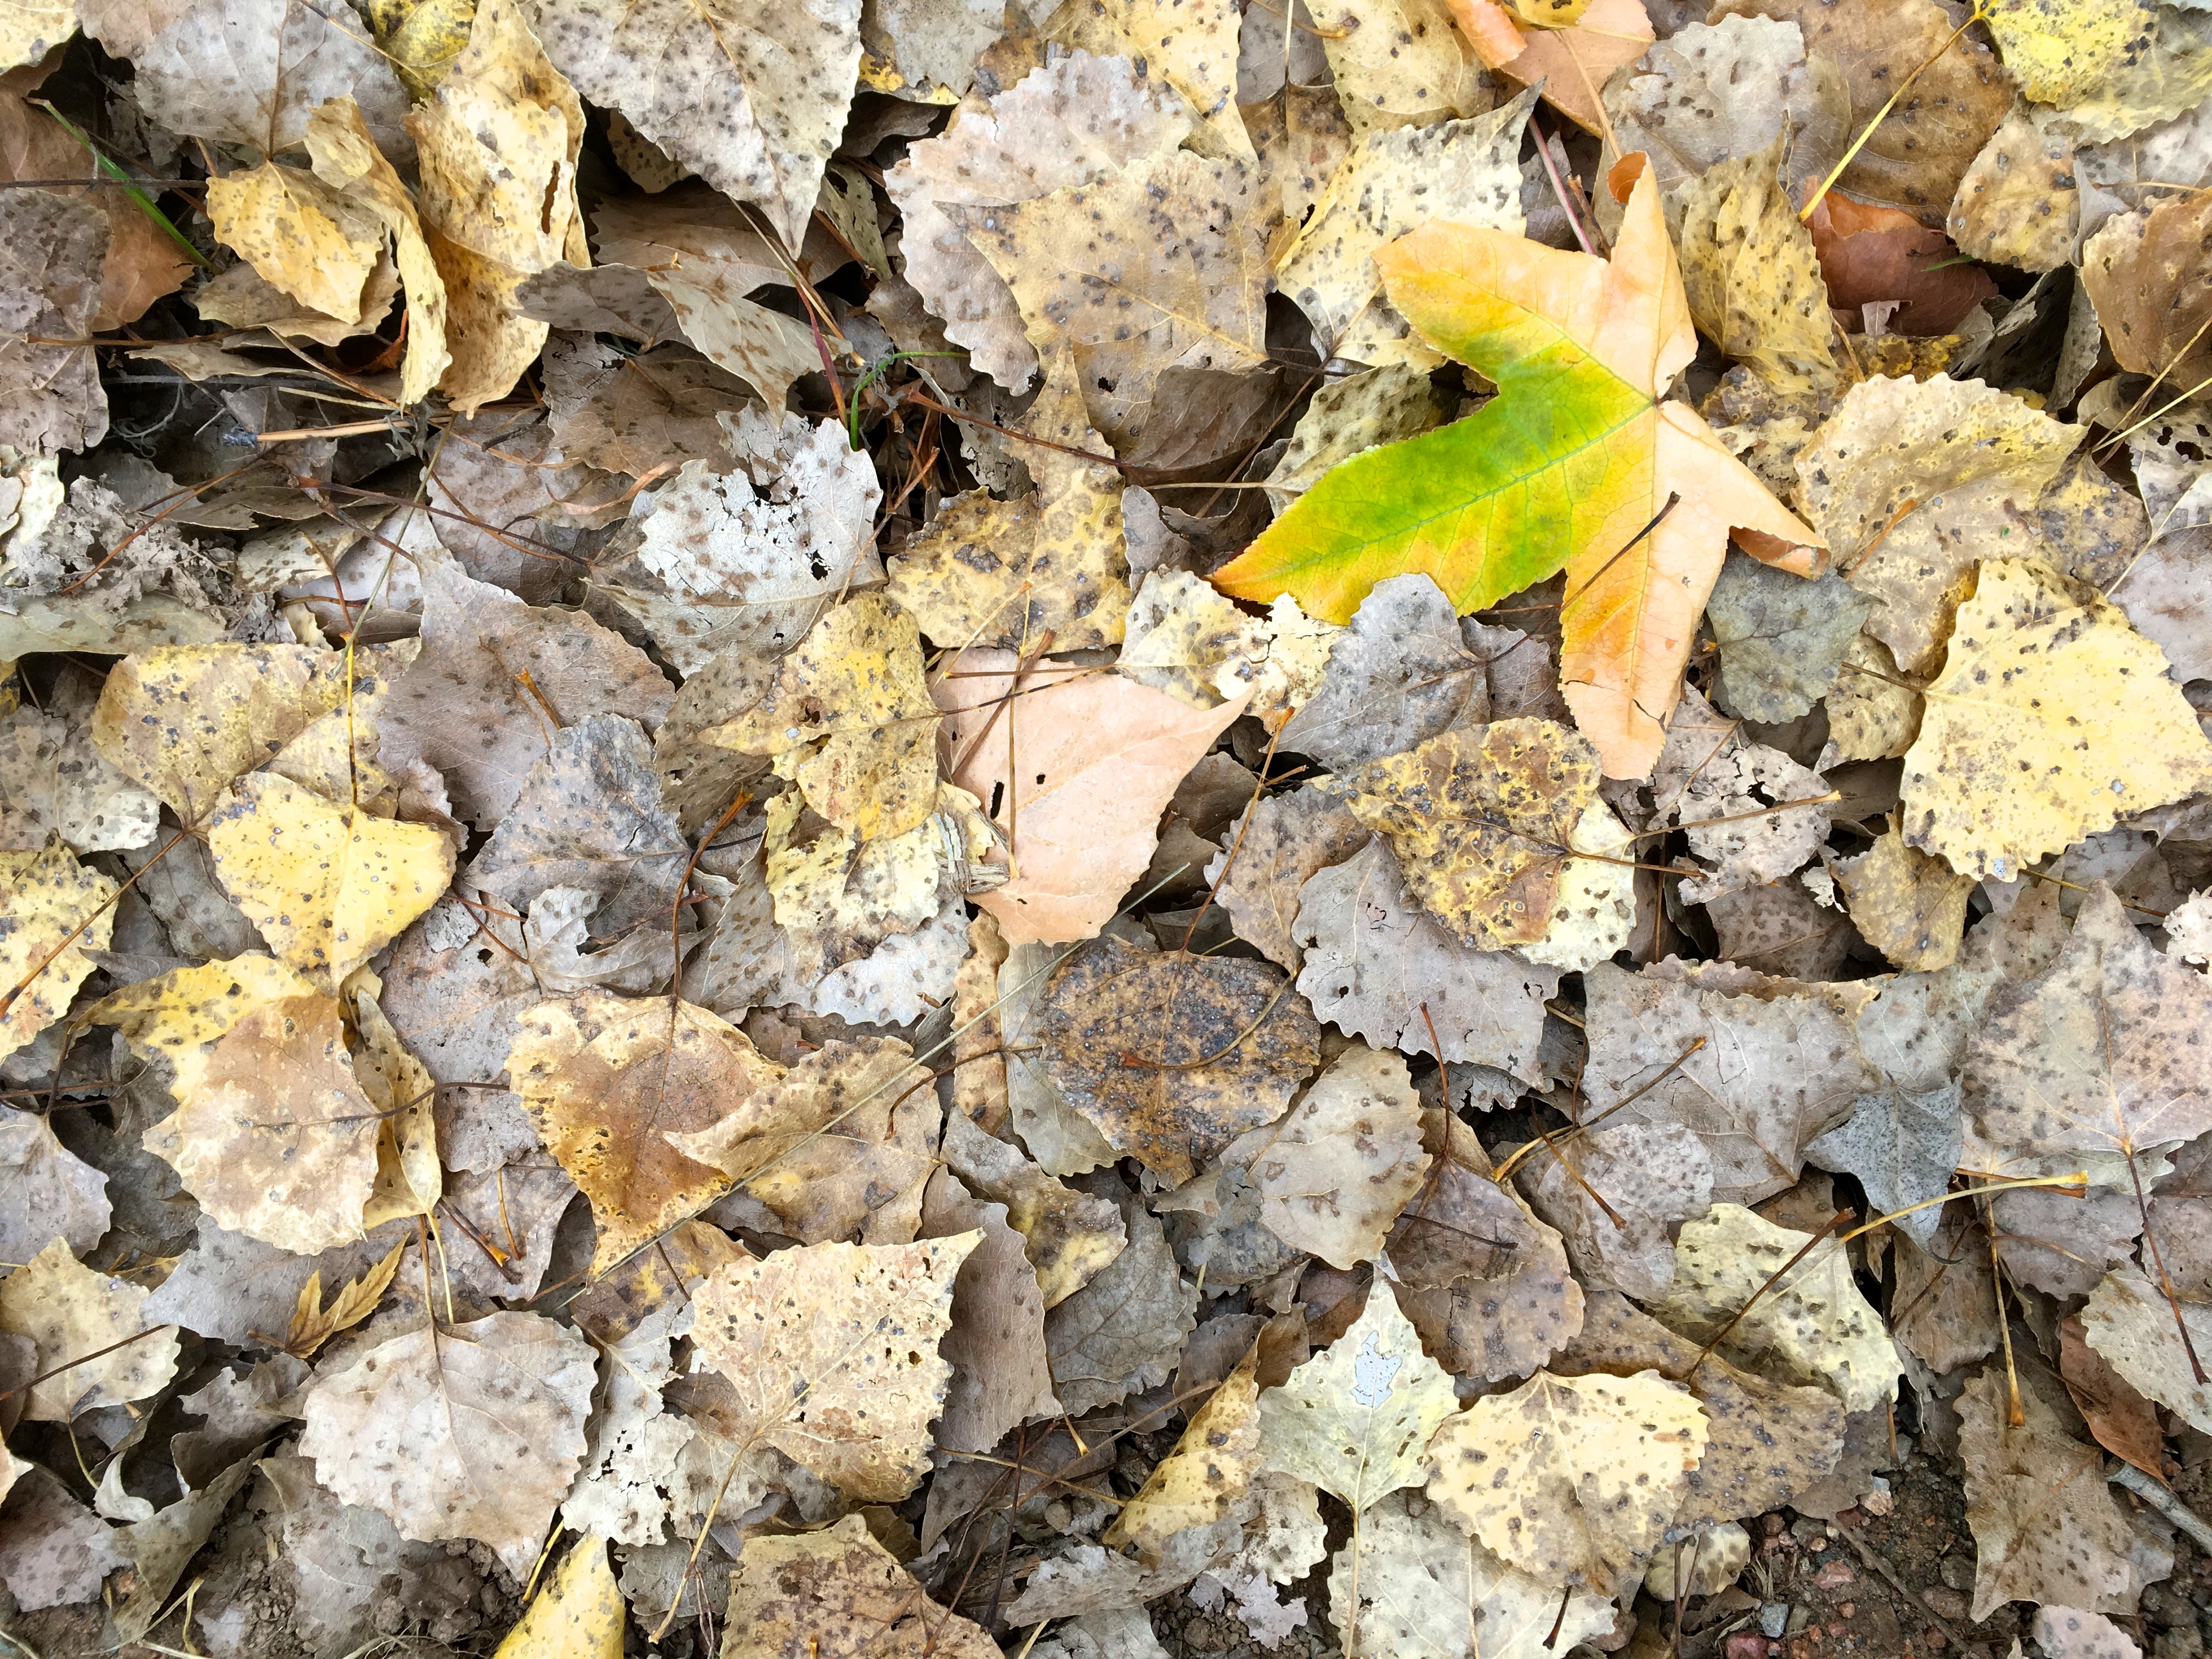
tree, rock, plant, leaf, flower, trunk, wildlife, autumn, soil, flora, season, fauna, leaves, geology